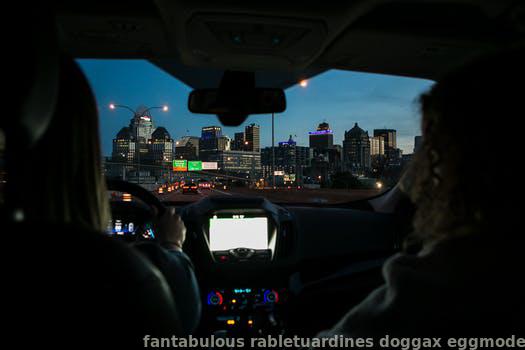
Label: Watermark